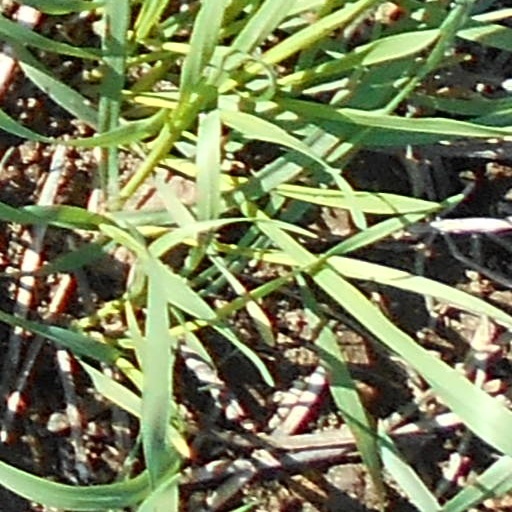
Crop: wheat